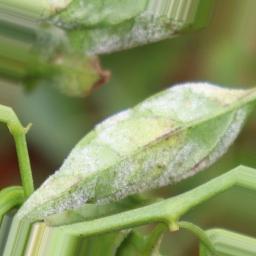
Label: powdery mildew